Aaron Martin House

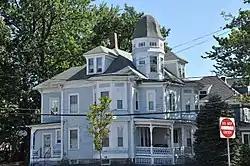

The Aaron Martin House is a historic house in Waltham, Massachusetts. The -story wood-frame house was built in the 1890s by Waltham Watch Company employee and real estate speculator Aaron Martin. It is a particularly well-preserved local example of Queen Anne styling. It has a variety of projections, gables, and porches, in a manner typical of the style, as well as a -story tower with a bell-shaped roof. Its porches are elaborately decorated with gingerbread woodwork.